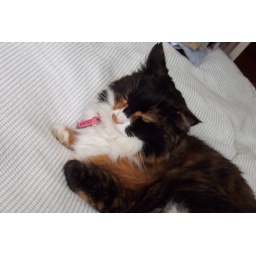
Here's sleeping beauty (Daisy) sleeping on parent's bed. You can find more photos of daisy in cats, cats,cats.